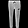
Label: Trouser